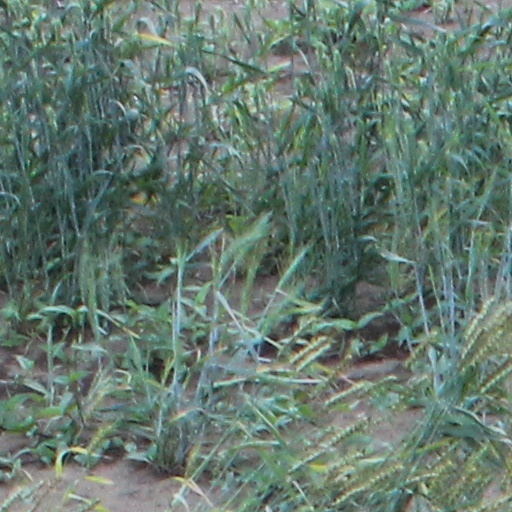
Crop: wheat